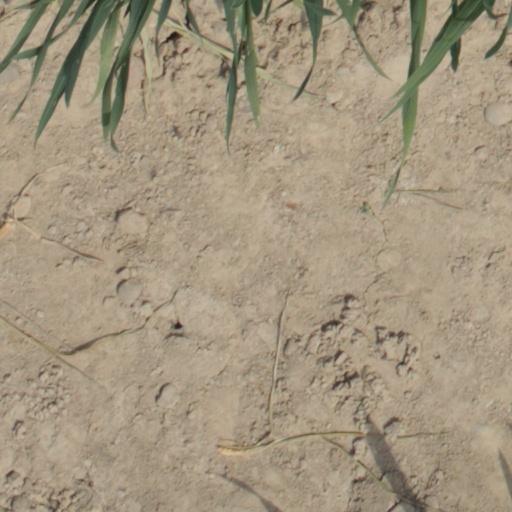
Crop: wheat